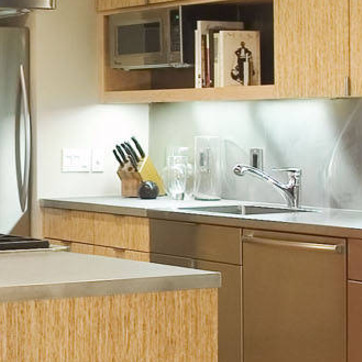
Material: glass